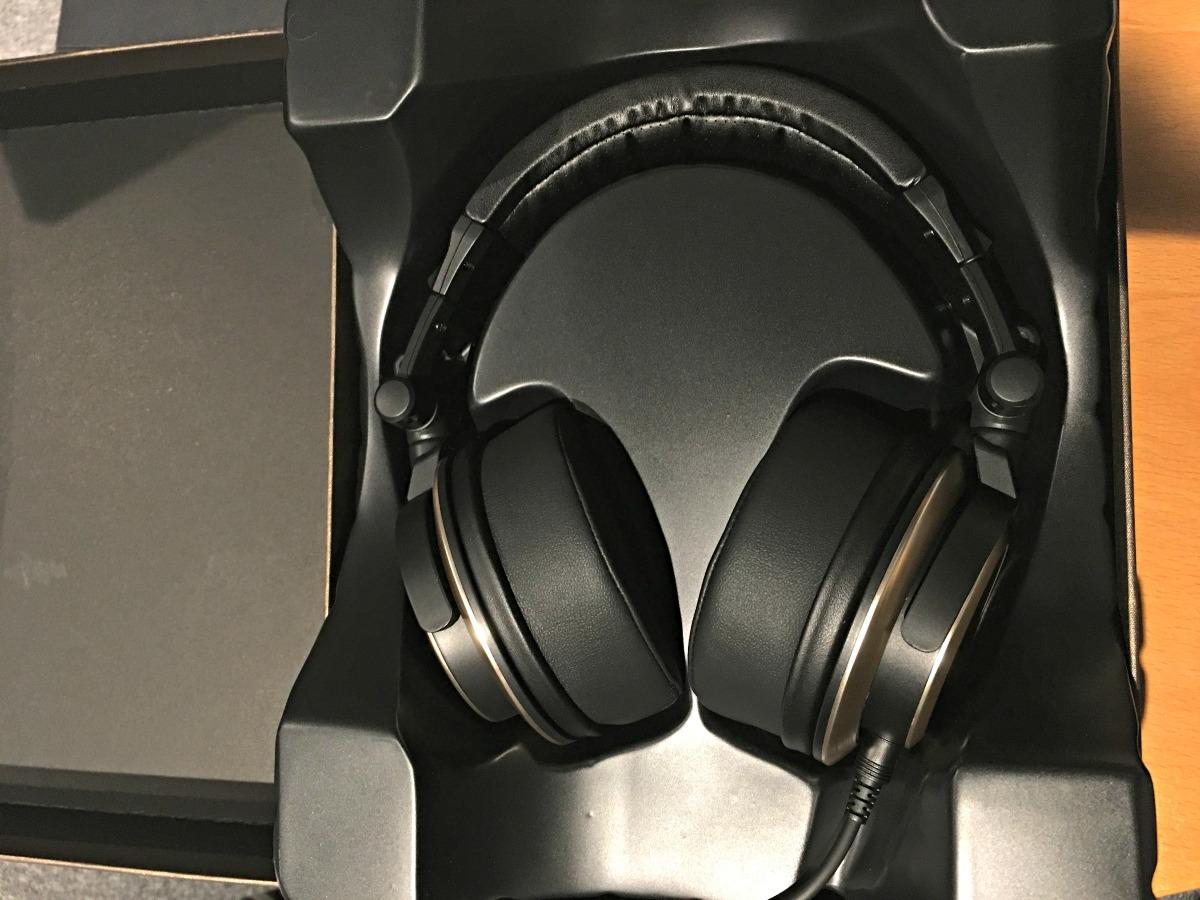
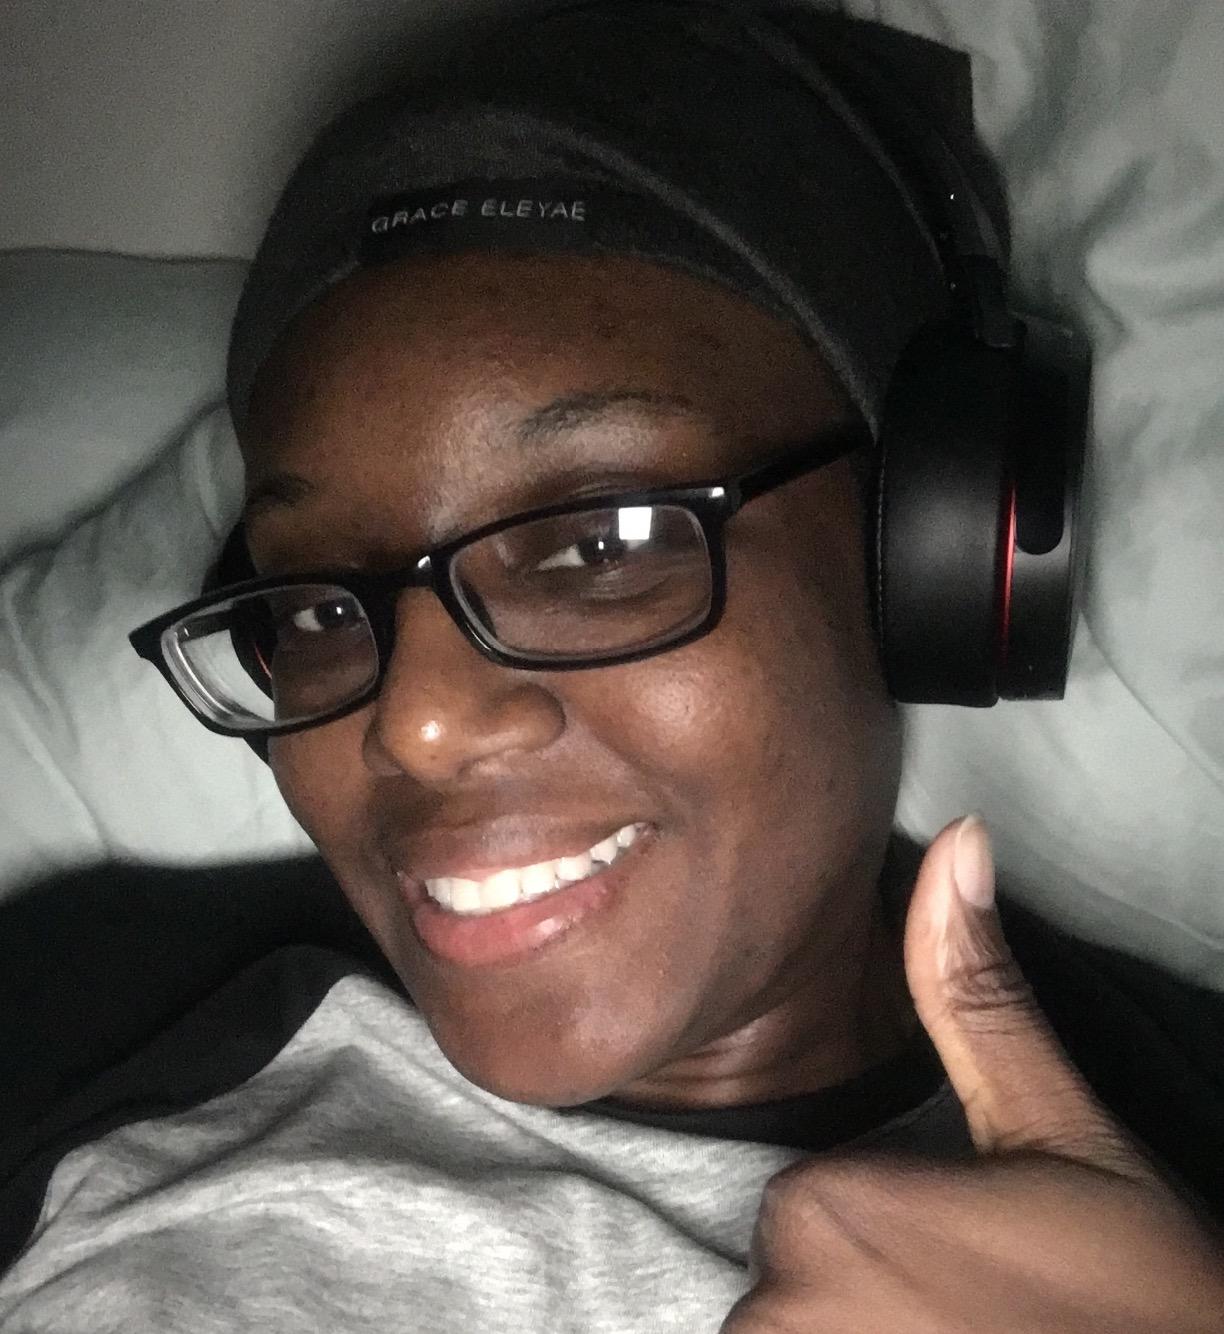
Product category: headphones
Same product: no